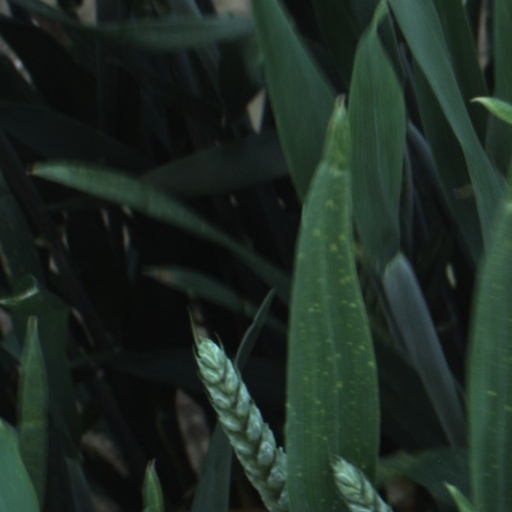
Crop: wheat